Wallingford, Oxfordshire

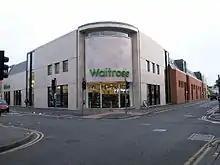
Waitrose branch

Wallingford Museum has collections of local interest and is housed in the grade II listed Tudor Flint House in the High Street. Flint House is a mid-16th-century timber-framed house with a 17th-century flint façade. It faces the Kinecroft, an open space in Wallingford which is bordered on two sides by Anglo-Saxon burh defences built in the 9th century. It is owned by Wallingford Town Council.